History of the Jews in Besançon

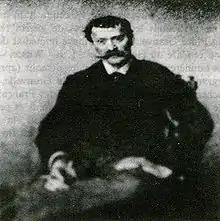
Arthur-Georges Veil-Picard, one of the sons of Adolphe Veil-Picard.

The Weil family, considered to be the founders of the most important French company for men's textiles, is also from the city. Established in Besançon since 1872, it was founded by Joseph Weil, who in 1878 owned one of the largest clothing factories in the city. This company continued to grow until it became the largest French men's textile company in 1965, employing 1,500 that year and even having to leave the city center to settle in more spacious premises in Fontaine-Écu. The synagogue of Besançon has also known some famous rabbis, such as , who was Chief Rabbi from 1907 to 1914, when he had to leave to become a military chaplain. René Gutman, rabbi from January 1, 1980, to June 30, 1985, later became the chief rabbi of Strasbourg. Others, such as Constant Mayer, distinguished themselves abroad in art and culture.